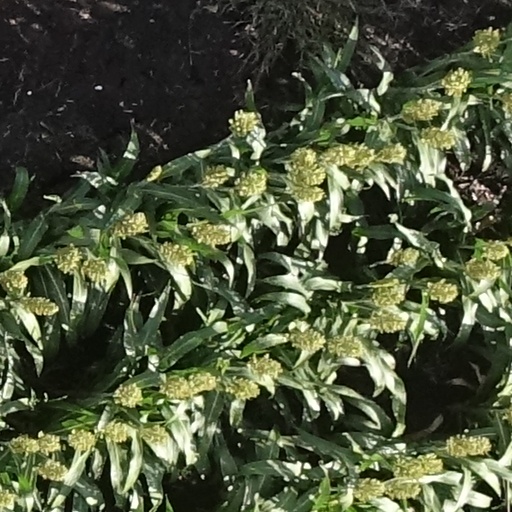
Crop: sorghum